John Townsend (mayor)

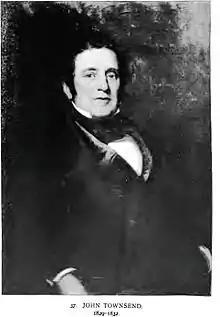
John Townsend

John Townsend (1783–1854) was a prominent industrialist and politician in the Albany, New York, area. He was unanimously elected Mayor of Albany three times and served as the 37th mayor of the city.